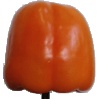
Label: Pepper Orange 1